20th Engineer Brigade (United States)

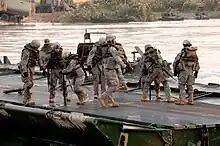
20th Engineer Brigade soldiers construct a bridge in the Euphrates River.

The brigade was called to support the multinational response to the Iraqi invasion of Kuwait on 2 August 1990. The brigade grew to a 7,700 soldier force composed of three groups, ten battalions, four separate companies, and eight detachments in support of XVIII Airborne Corps during Operations Desert Shield and Desert Storm. The brigade completed 1,500 combat heavy battalions equivalent days of work constructing roads, airfields, heliports, ammunition/fuel/water storage points, life support areas and forward landing strips, distributed over ten million maps, trained over 5,000 coalition engineers, and supported the French attack on Assalman airfield. During follow-on missions the brigade destroyed over 6,000 enemy bunkers and one million tons of munitions.